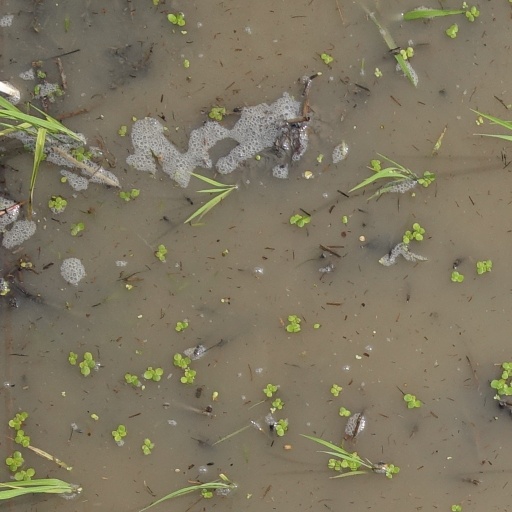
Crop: rice